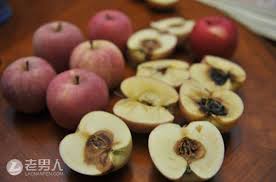
Waste category: biological